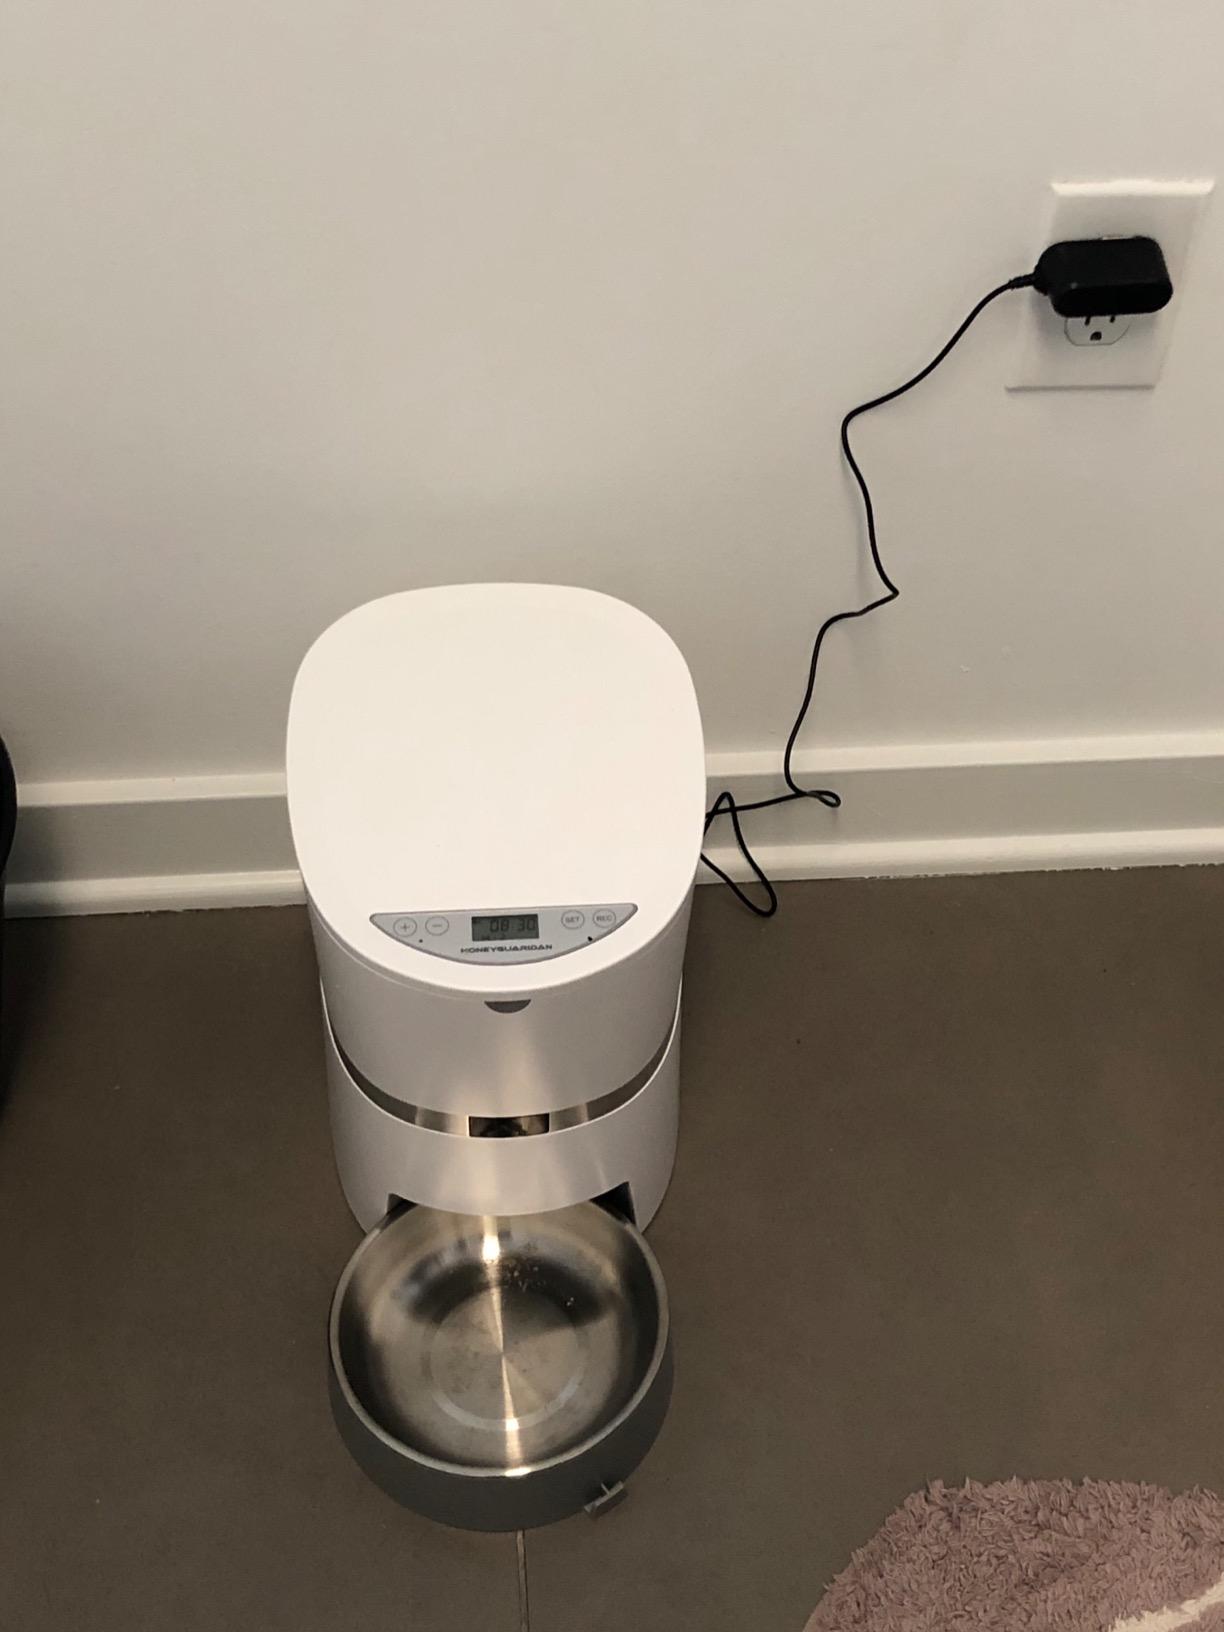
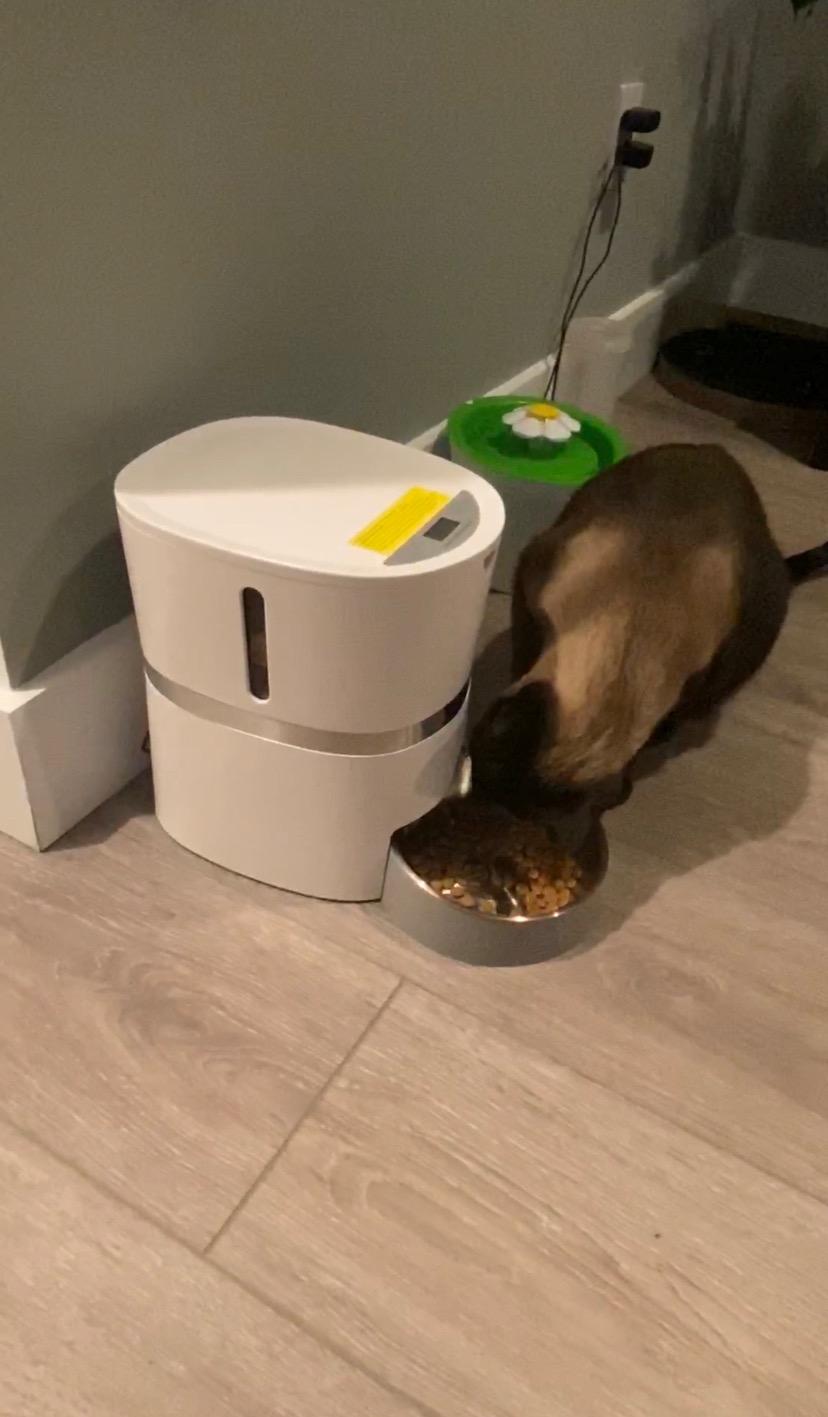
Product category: items_feeder
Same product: yes